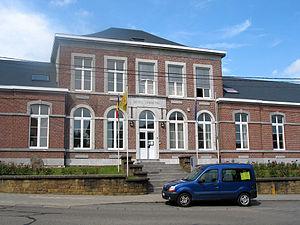
Marchin (Belgique), la maison communale.
Marchin est une commune francophone de Belgique située en Région wallonne dans la province de Liège, au sud de Huy.